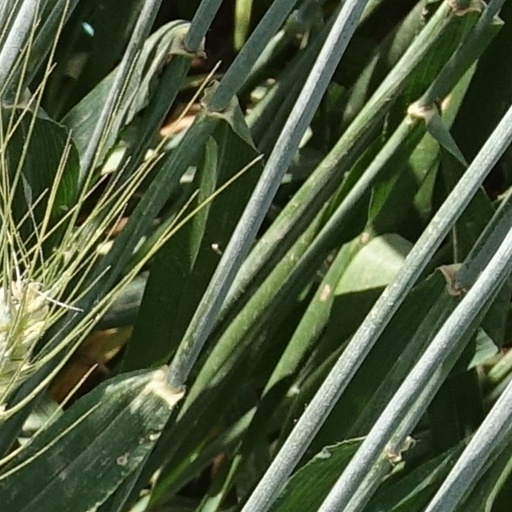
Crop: wheat